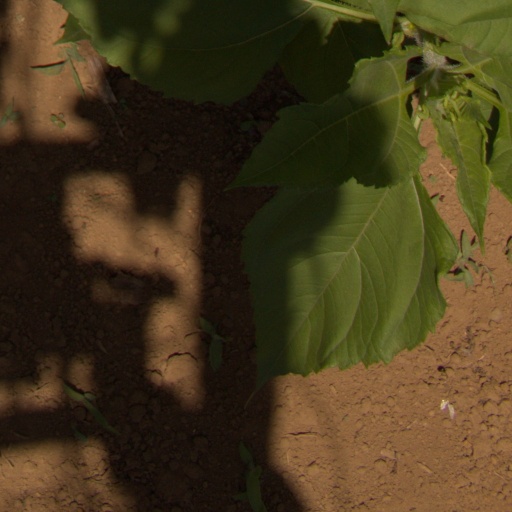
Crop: Jerusalem artichoke